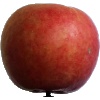
Label: Apple Crimson Snow 1